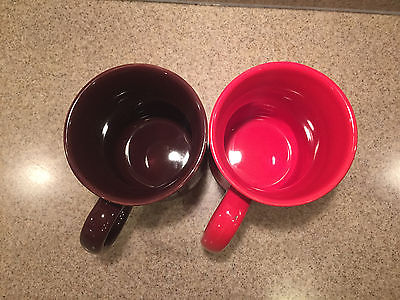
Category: mug